Andrew Garfield

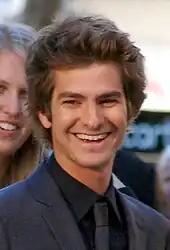
Garfield attending the premiere of "The Imaginarium of Doctor Parnassus" at the 2009 Toronto International Film Festival

Garfield began taking acting classes in Guildford, Surrey, when he was nine, and appeared in a youth theatre production of "Bugsy Malone". He also joined a small youth theatre workshop group in Epsom and took theatre studies at A-level before studying for a further three years at a UK conservatoire, the Central School of Speech and Drama. Upon graduating in 2004, he began working primarily in stage acting. In 2004, he won a "Manchester Evening News" Theatre Award for Best Newcomer for his performance in "Kes" at Manchester's Royal Exchange Theatre (where he also played Romeo the year after), and won the Outstanding Newcomer Award at the 2006 "Evening Standard" Theatre Awards. Garfield made his British television debut in 2005 appearing in the Channel 4 teen drama "Sugar Rush". In 2007, he garnered public attention when he appeared in the series three of the BBC's "Doctor Who", in the episodes "Daleks in Manhattan" and "Evolution of the Daleks". Garfield commented that it was "an honour" to be a part of "Doctor Who". In October 2007, he was named one of "Variety"s "10 Actors to Watch". He made his American film debut in November 2007, playing an American university student in the ensemble drama "Lions for Lambs", with co-stars Tom Cruise, Meryl Streep, and Robert Redford. "I'm just lucky to be there working on the same project as them, although I don't really expect to be recognized later by audiences", Garfield told "Variety" in 2007. In his review for "The Boston Globe", Wesley Morris considered Garfield's work "a willing punching bag for the movie's jabs and low blows".